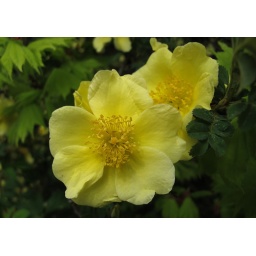
Spotted this lovely yellow flower in Victoria Park, London.